Racism in Venezuela

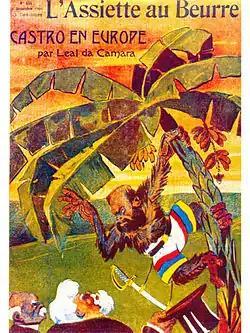
Caricature of Venezuelan President Cipriano Castro in the French magazine "L'Assistte au Beure" in 1903. Cipriano was nicknamed by some of his critics as the "monkey of ", albeit due to his short limbs.

When the Venezuelan War of Independence started, the Spanish enlisted the Llaneros, playing on their dislike of the "criollos" of the independence movement. During this time, José Tomás Boves led an army of llaneros which routinely killed white Venezuelans. After several more years of war, the country achieved independence from Spain in 1810.